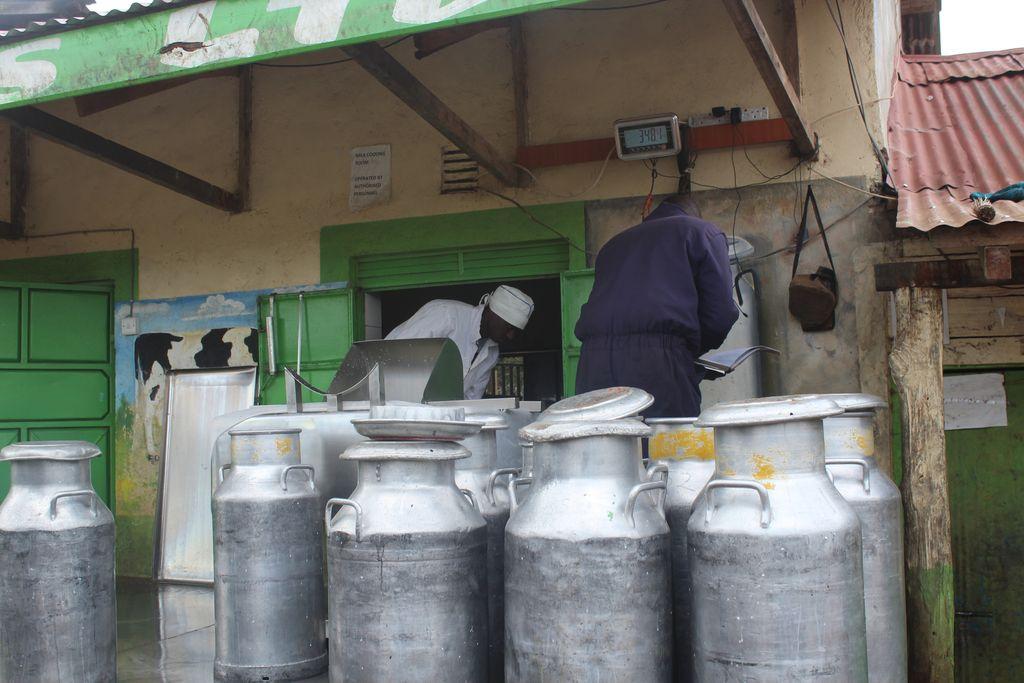
Haya ni mitungi ya maziwa,maziwa ambayo imebebwa pale,hapo kuna mwanaume mmoja amevaa koti lake nyeupe pia anaweza kuwa yeye ndiye anapima maziwa.Halafu tena kuna mwingine hapo anaandika,anaandika lita kwa kila mtungi ambayo maziwa imebebwa.